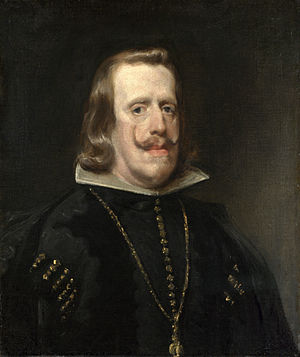
Brasiliens monarker / Konger over Brasilien (1500–1815)
Filip III
De brasilianske monarker ledede Brasilien fra portugisernes ankomst i 1500 indtil 1889 da landet blev en republik. Der er tre hovedperioder i Brasiliens dynastiske historie: Brasilien som del af det portugisiske kongedømme, kongeriget Brasilien forenet med Portugal og det selvstændige brasilianske rige.